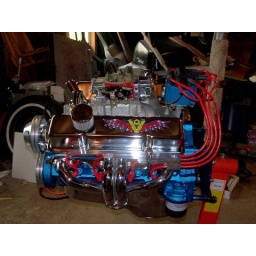
Todd's shiny engine. Too pretty to put in a truck